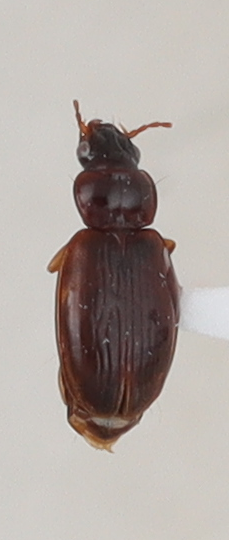
Scientific name: Trechus obtusus
Plot: 14
Trap: E
Collected: 20210727